Meghnad Saha

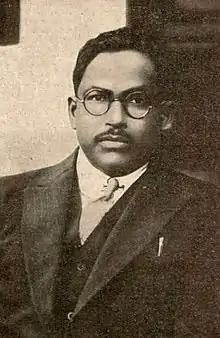
Meghnad Saha 1934

Meghnad Saha was born on 6 October 1893 to a lower-caste Bengali Hindu family in the village of Sheoratali in Gazipur, then part of the Dacca district of the Bengal Presidency (now Bangladesh). He was the fifth of eight children born to Jagannath Saha, a poor shopkeeper, and his wife, Bhubaneshwari Devi. Due to the superstitious religious ideologies of the orthodox haughty Brahmins of the time and his childhood and career experiences of casteism, Saha developed a hatred for Hinduism from a young age.